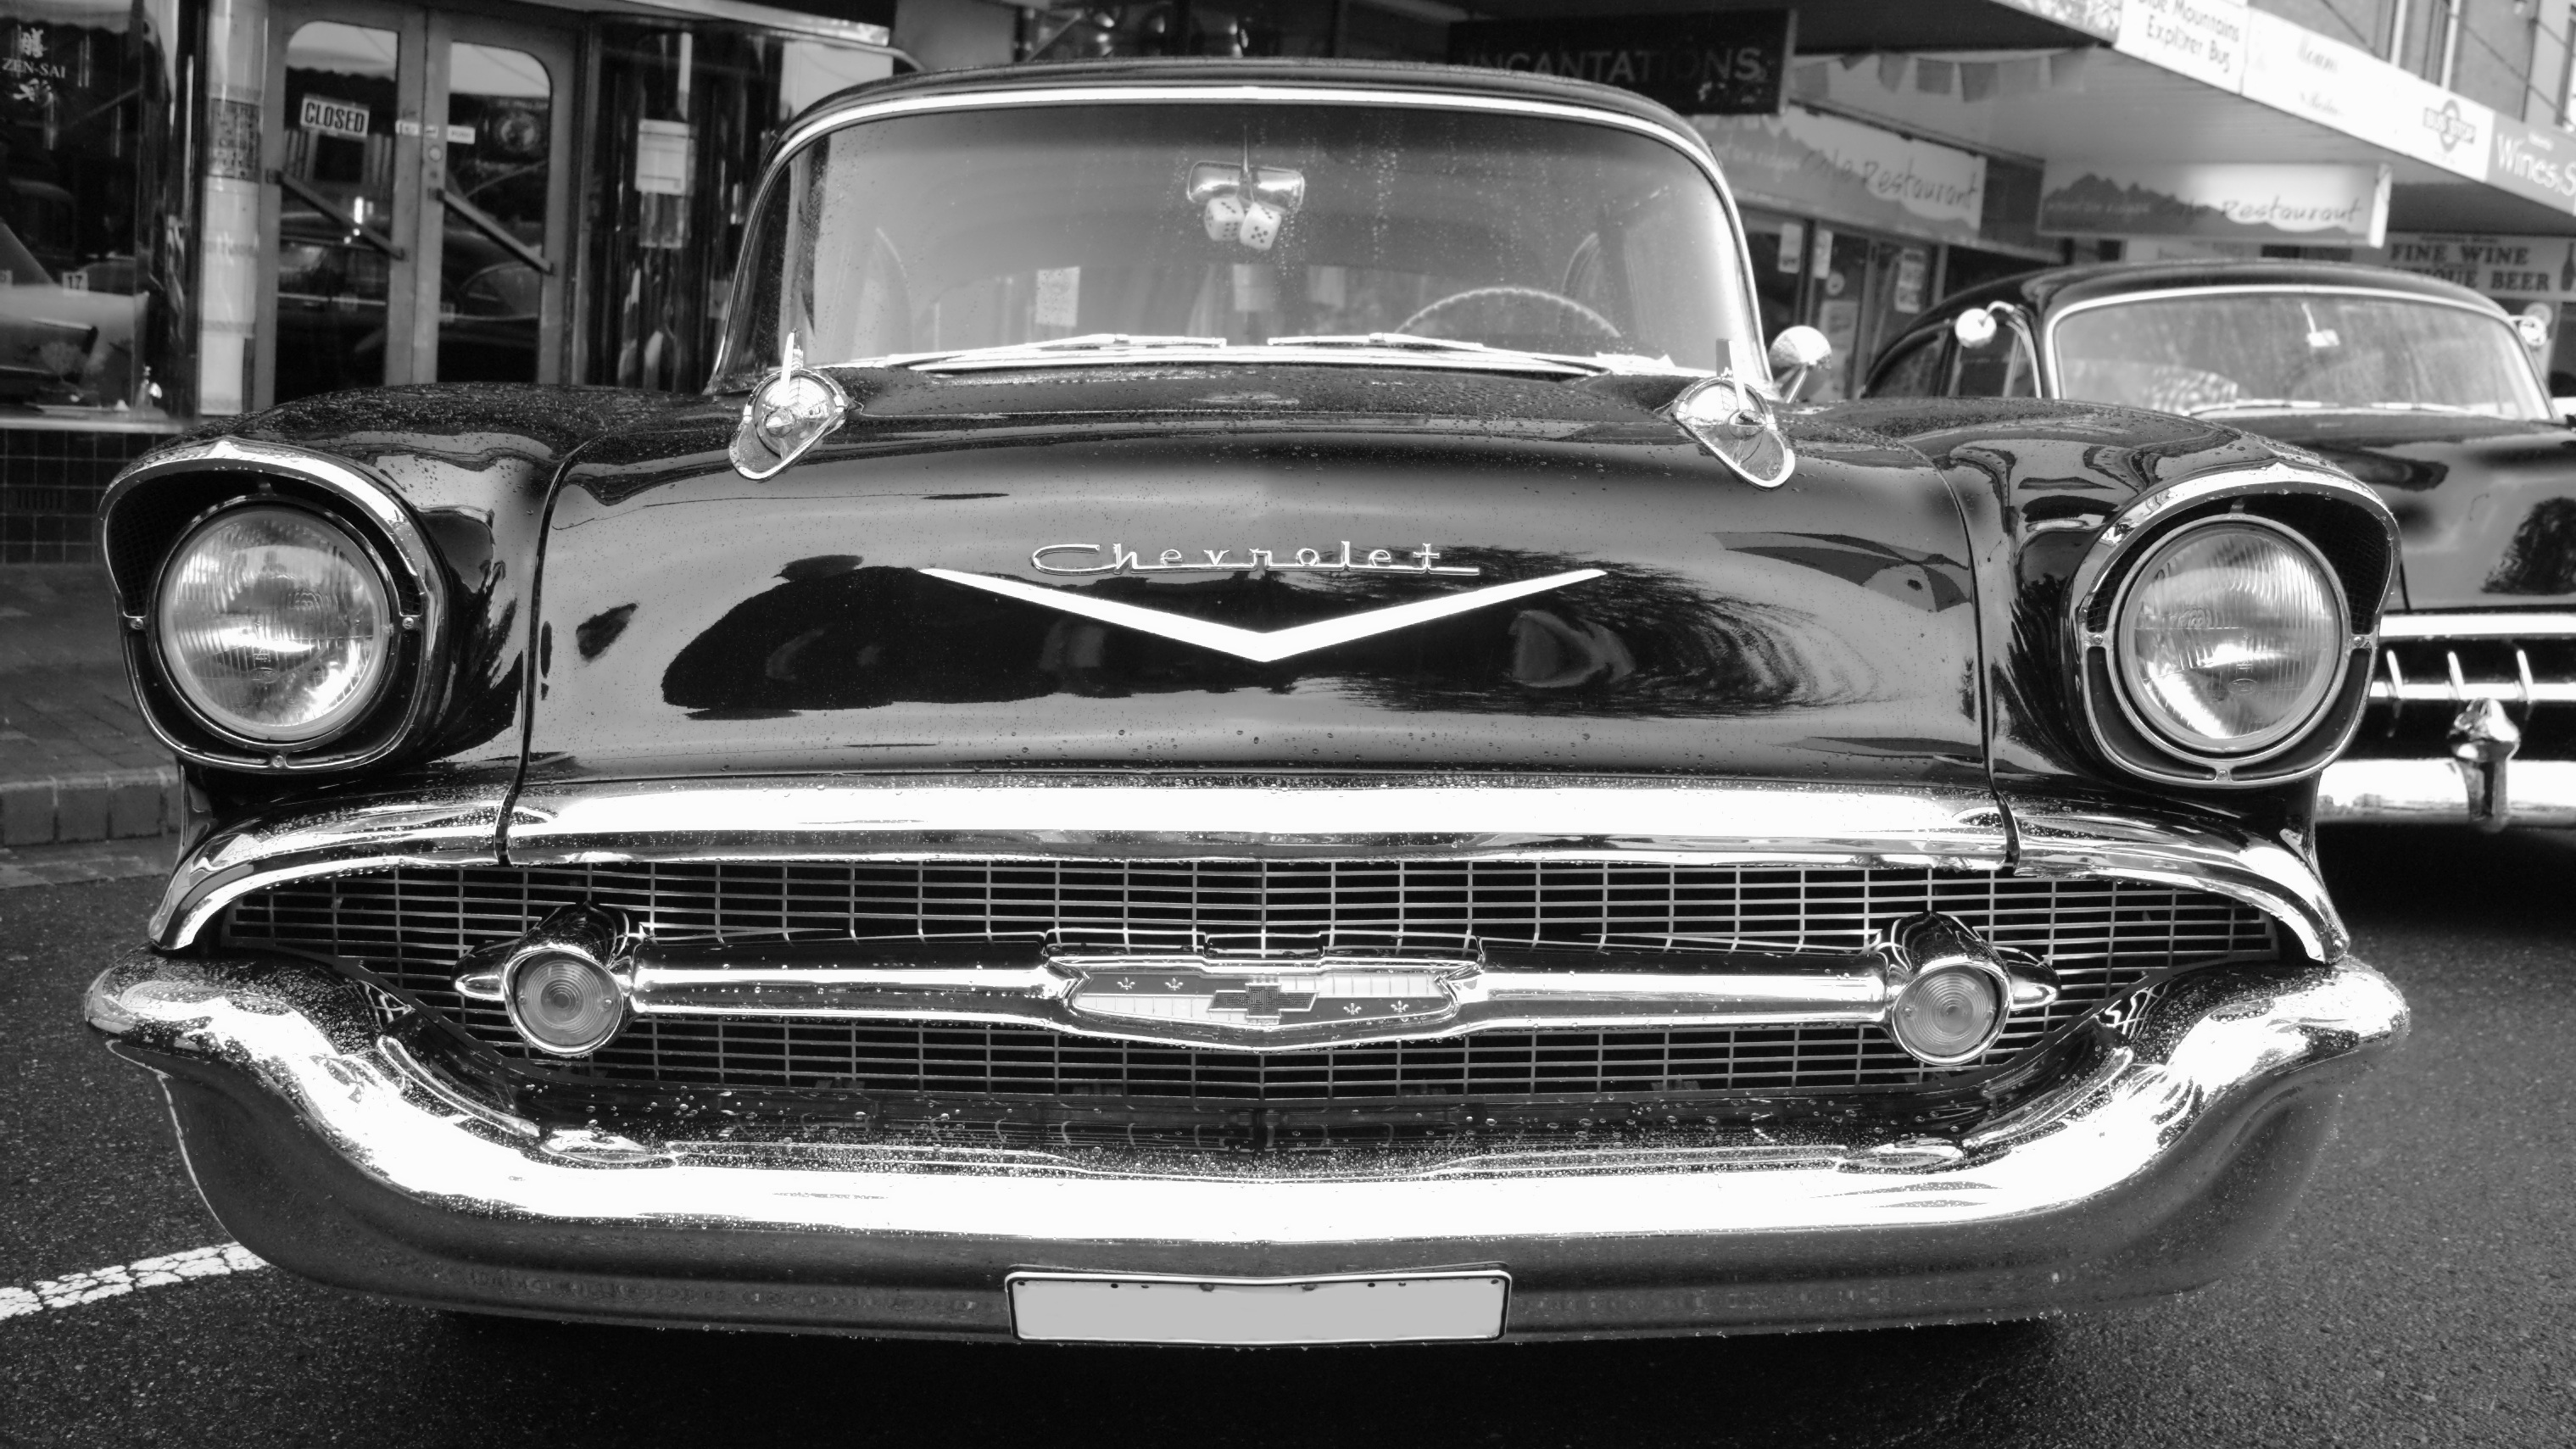
car, vehicle, motor vehicle, vintage car, sedan, convertible, antique car, hot rod, land vehicle, automobile make, automotive exterior, automotive design, luxury vehicle, full size car, chevrolet bel air